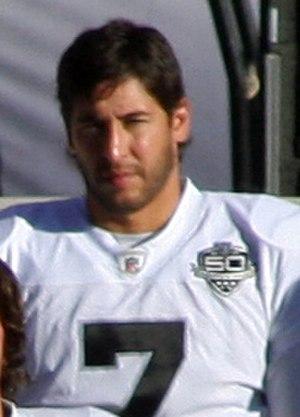
Jonathan Paul « J. P. » Losman est un joueur américain de football américain, né le 12 mars 1981 Venice, qui évolue au poste de quarterback.